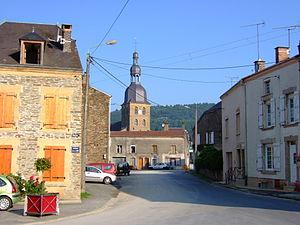
Le centre du village à Gespunsart
Gespunsart est une commune française, située dans le département des Ardennes en région Grand Est.